Answer in natural language. Considering the relative positions, where is Window (highlighted by a red box) with respect to glass metal tv stand (highlighted by a green box)? Choose between the following options: right or left
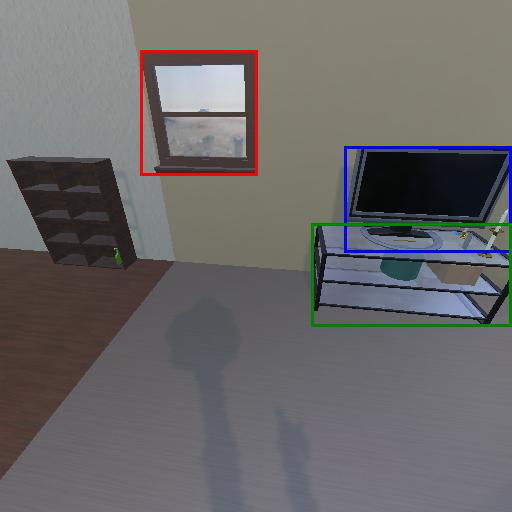
<answer>left</answer>